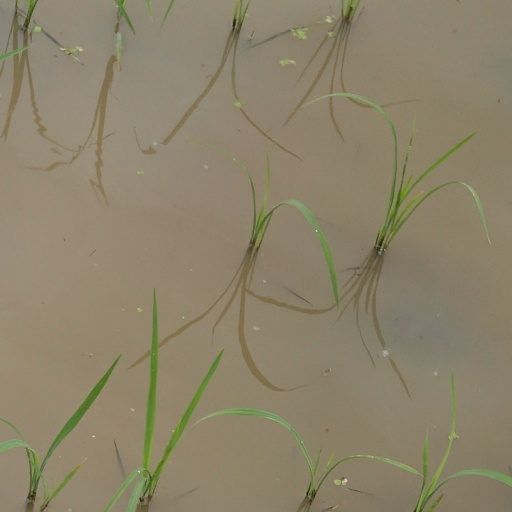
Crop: rice